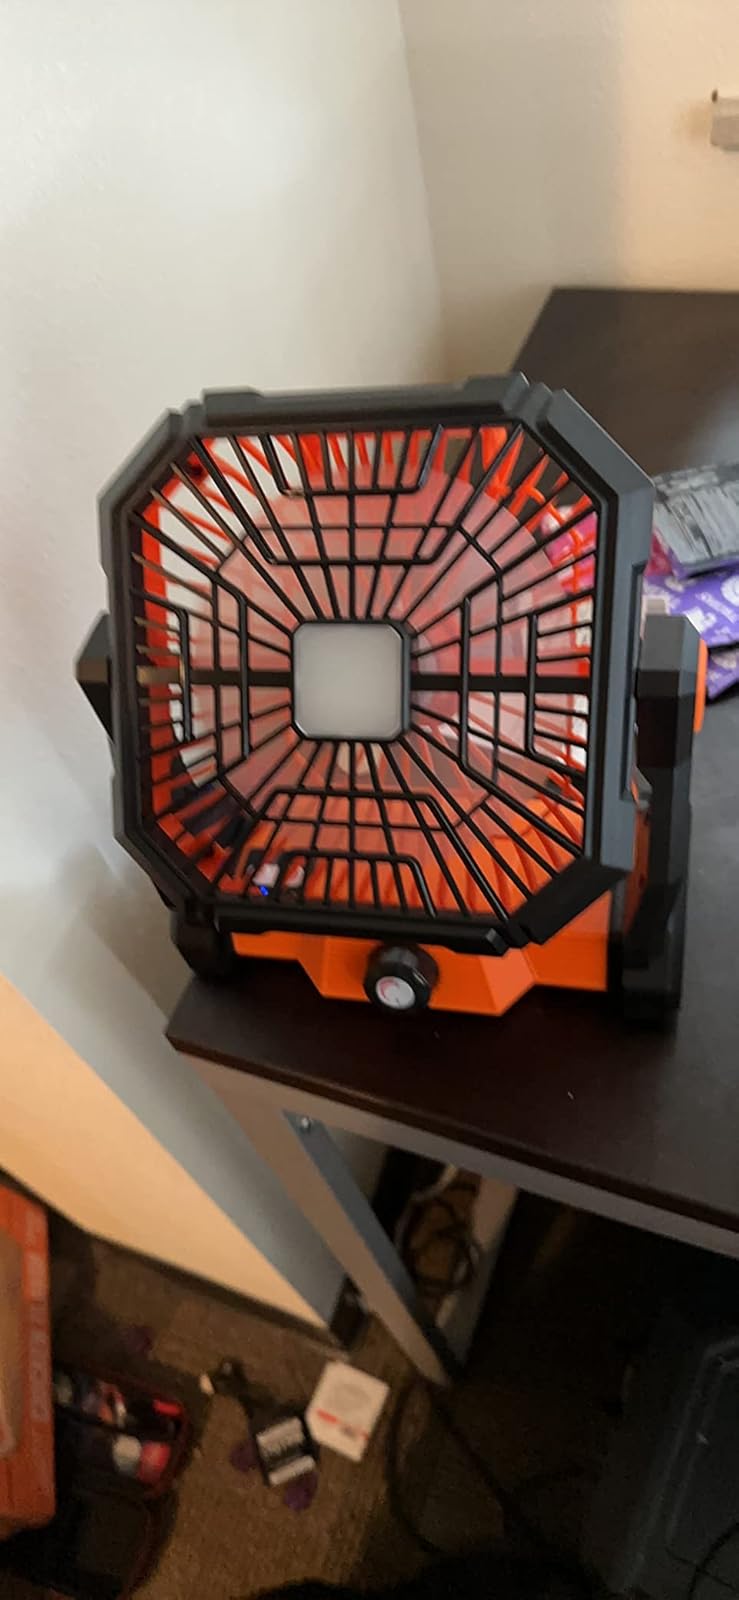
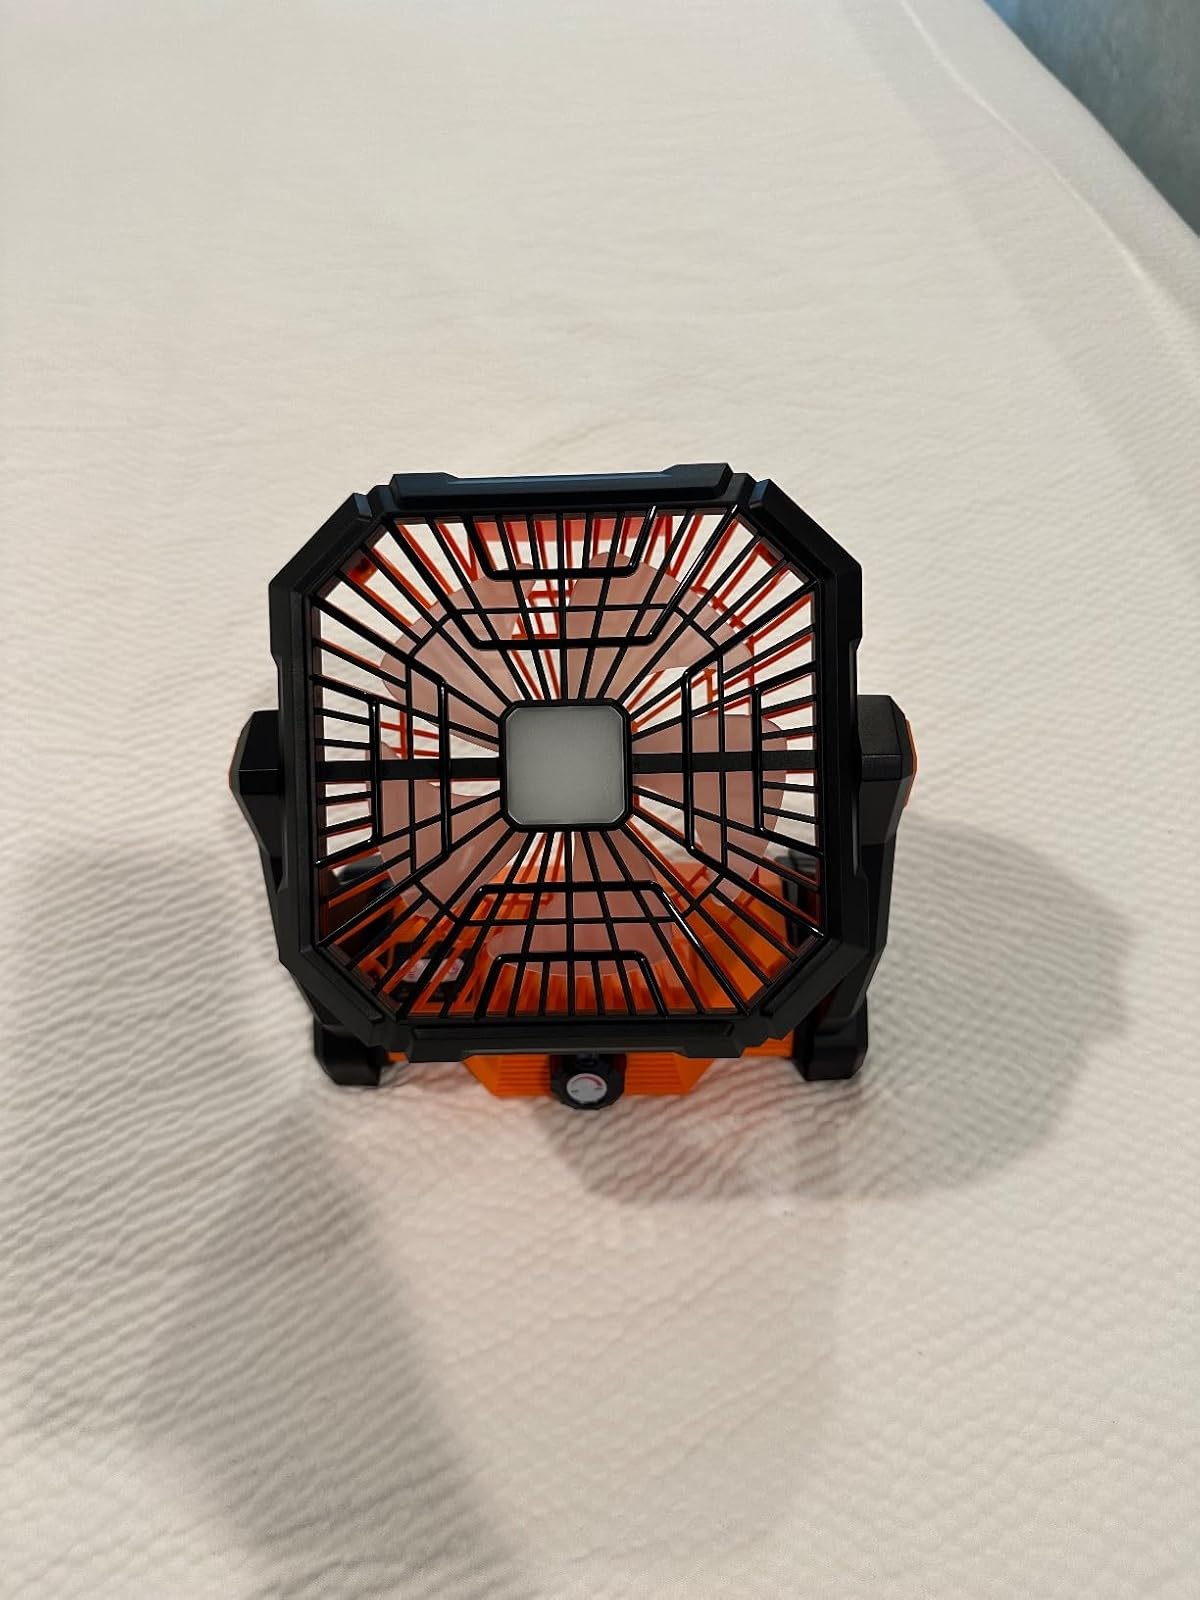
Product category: lantern
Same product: yes